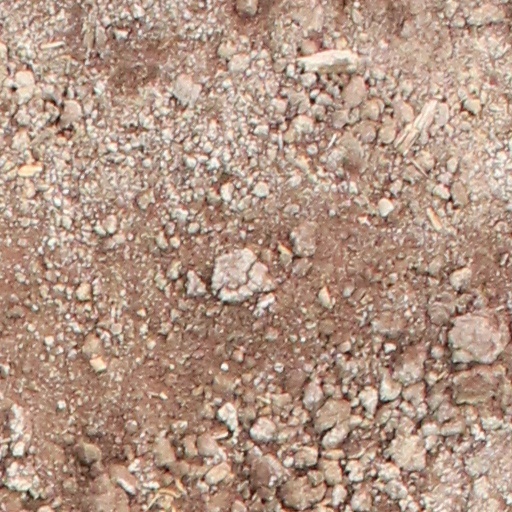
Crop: wheat